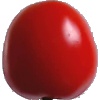
Label: Tomato 4